Deformers

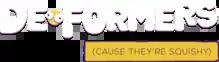

Deformers is a multiplayer brawler game developed by Ready at Dawn and published by GameTrust.